An So-hyun

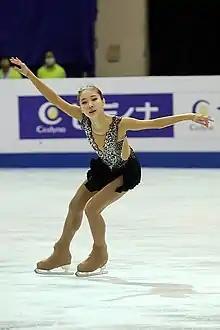
An at the

An So-hyun (born December 28, 2001) is a South Korean figure skater. She is the 2017 CS Minsk-Arena Ice Star bronze medalist and 2015 South Korean national bronze medalist. She competed in the final segment at the 2017 World Junior Championships.